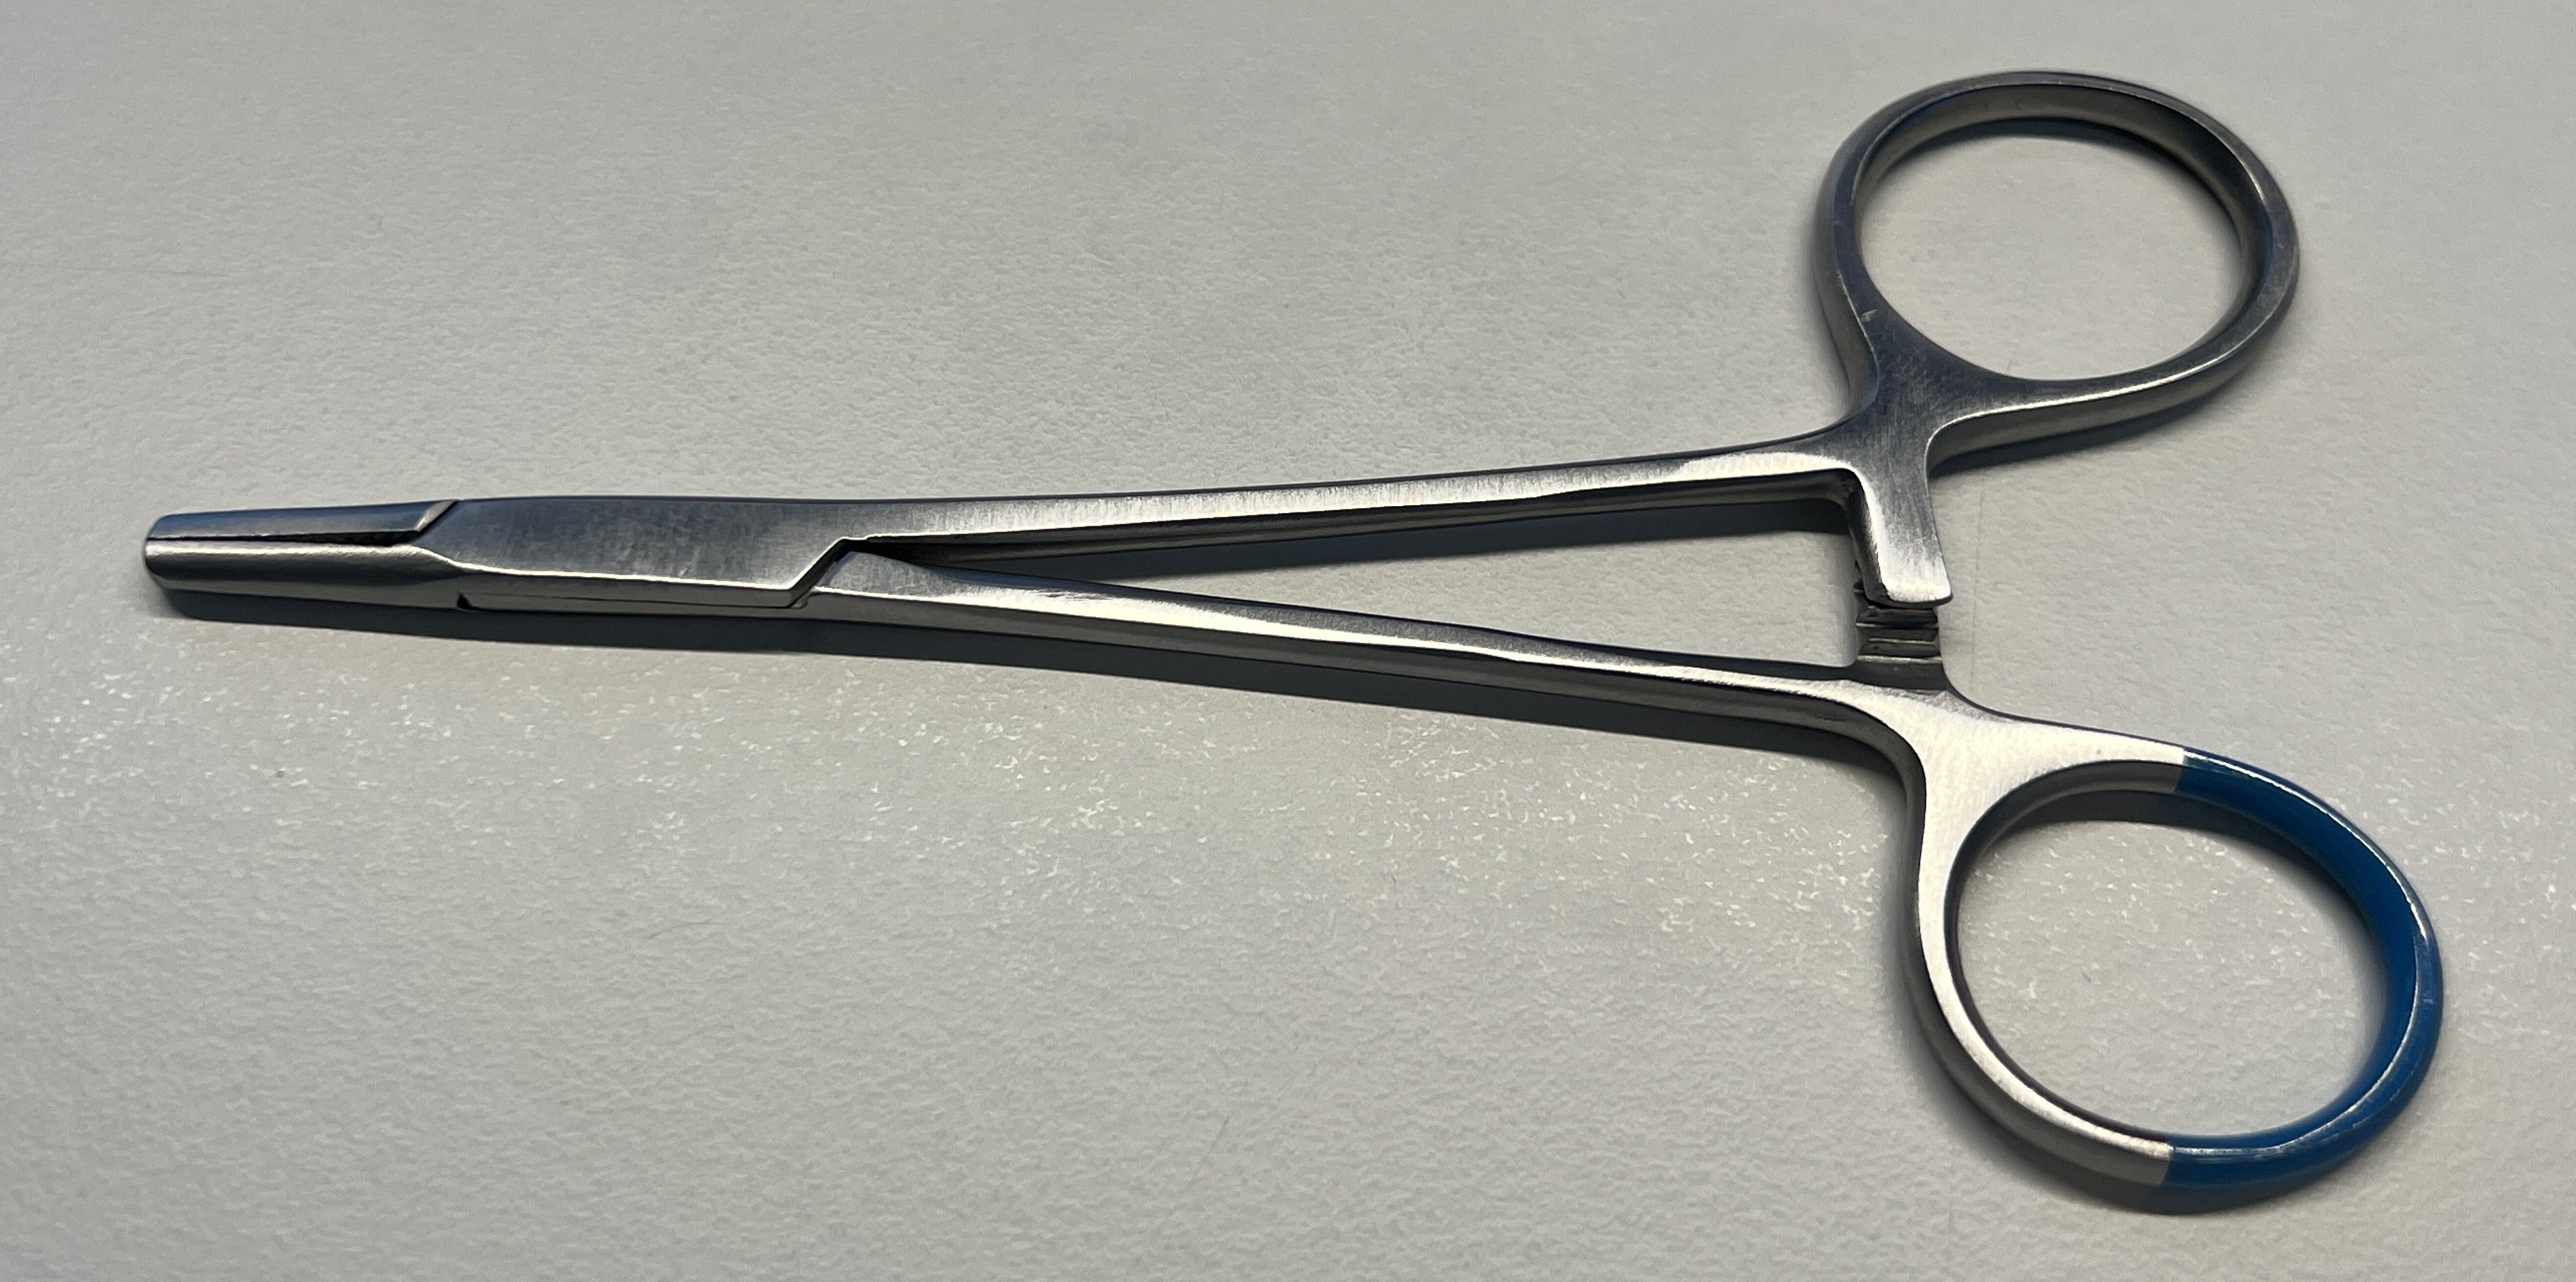
Hinged instrument state: closed